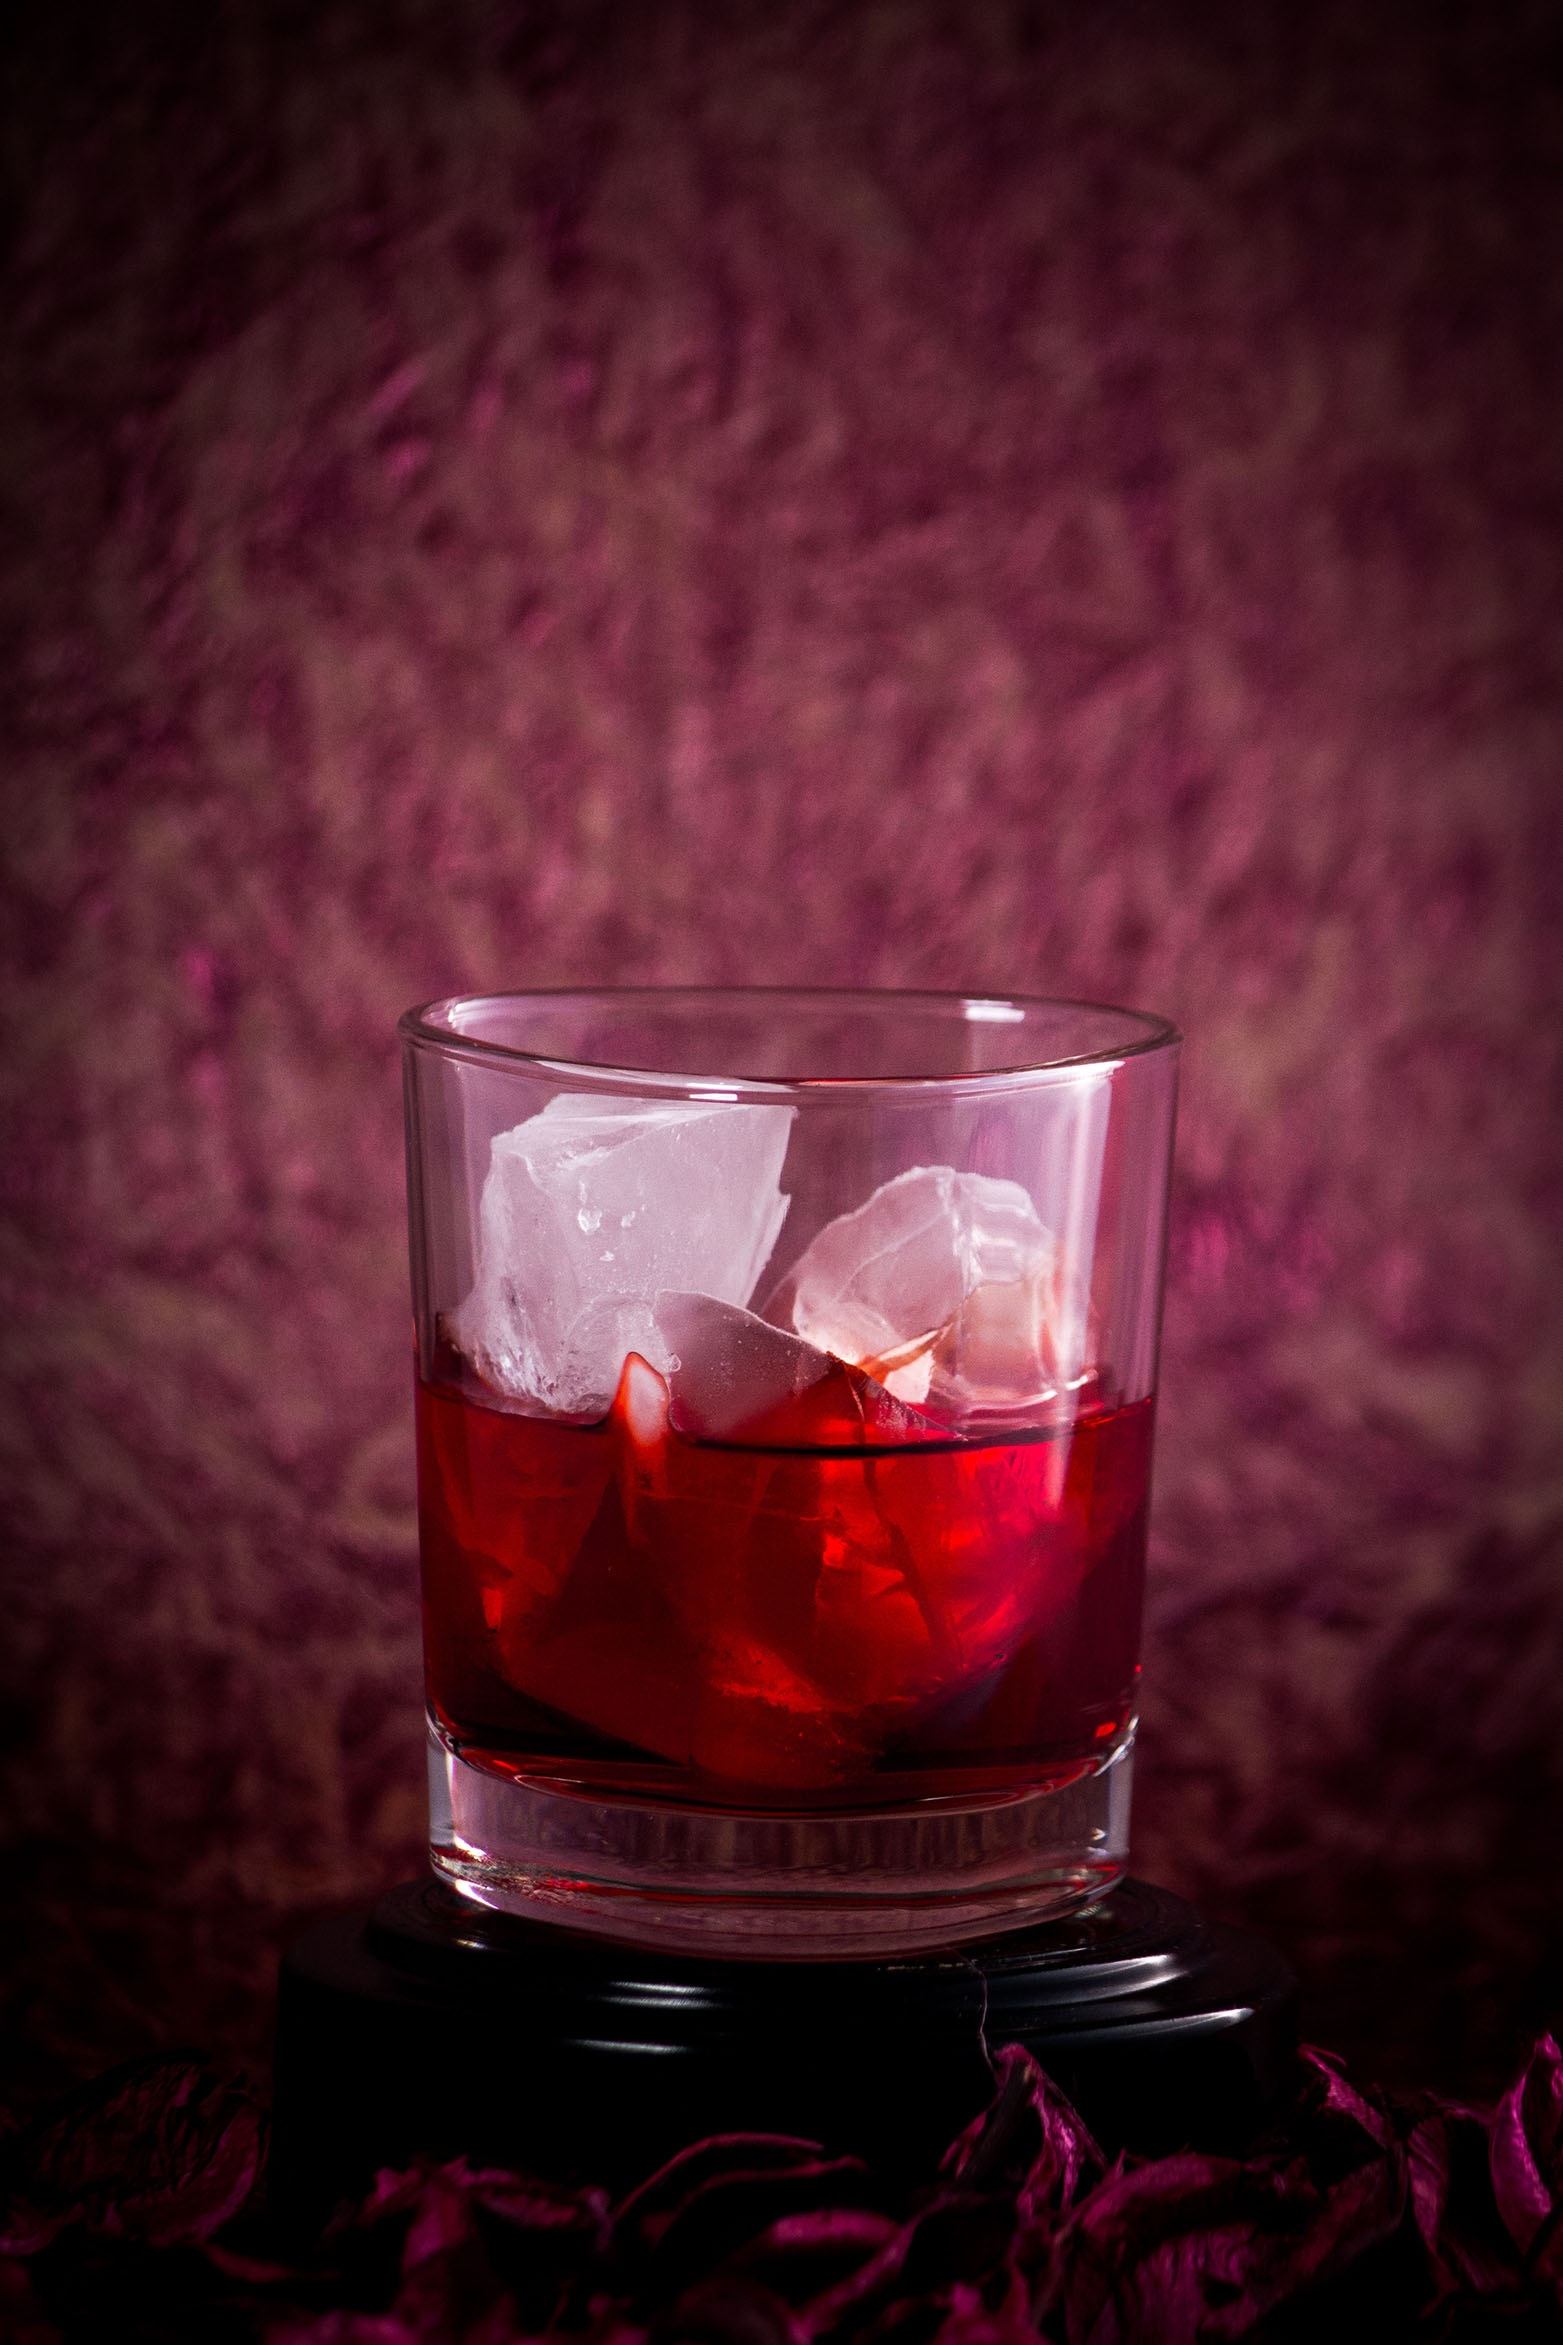
wine, petal, glass, red, beverage, drink, darkness, lighting, red wine, alcohol, cocktail, wine glass, party, refreshment, liqueur, vodka, alcoholic beverage, negroni, distilled beverage